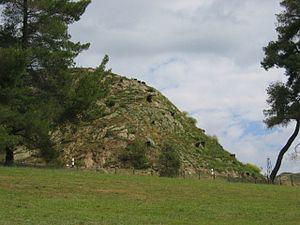
Mont Cronion vu depuis le stade d'Olympie et dépouillé par les feux de forêt de l'été 2007
Une série d'importants feux de forêts est survenue en différents endroits de Grèce durant l'été 2007 jusqu'à ce qu'ils soient sous contrôle début septembre. Le feu le plus important et le plus destructeur est apparu le 23 août. Il s'est rapidement propagé et resta incontrôlable jusqu'au 27 août. Les feux affectèrent l'ouest et le sud du Péloponnèse et le sud de l'Eubée. Pour le seul mois d'août, il y eut 67 morts. Au total 84 personnes perdirent la vie à cause des feux, dont plusieurs pompiers.
Le mont Cronion est une colline qui surplombe de moins de 100 mètres de hauteur le site antique d'Olympie, situé dans une petite plaine de l'Élide, sur la rive droite de l'Alphée, dans le Péloponnèse.